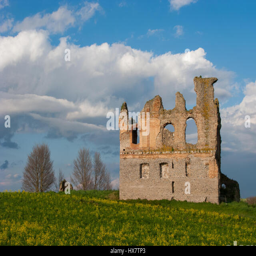
the remains of an ancient building called person